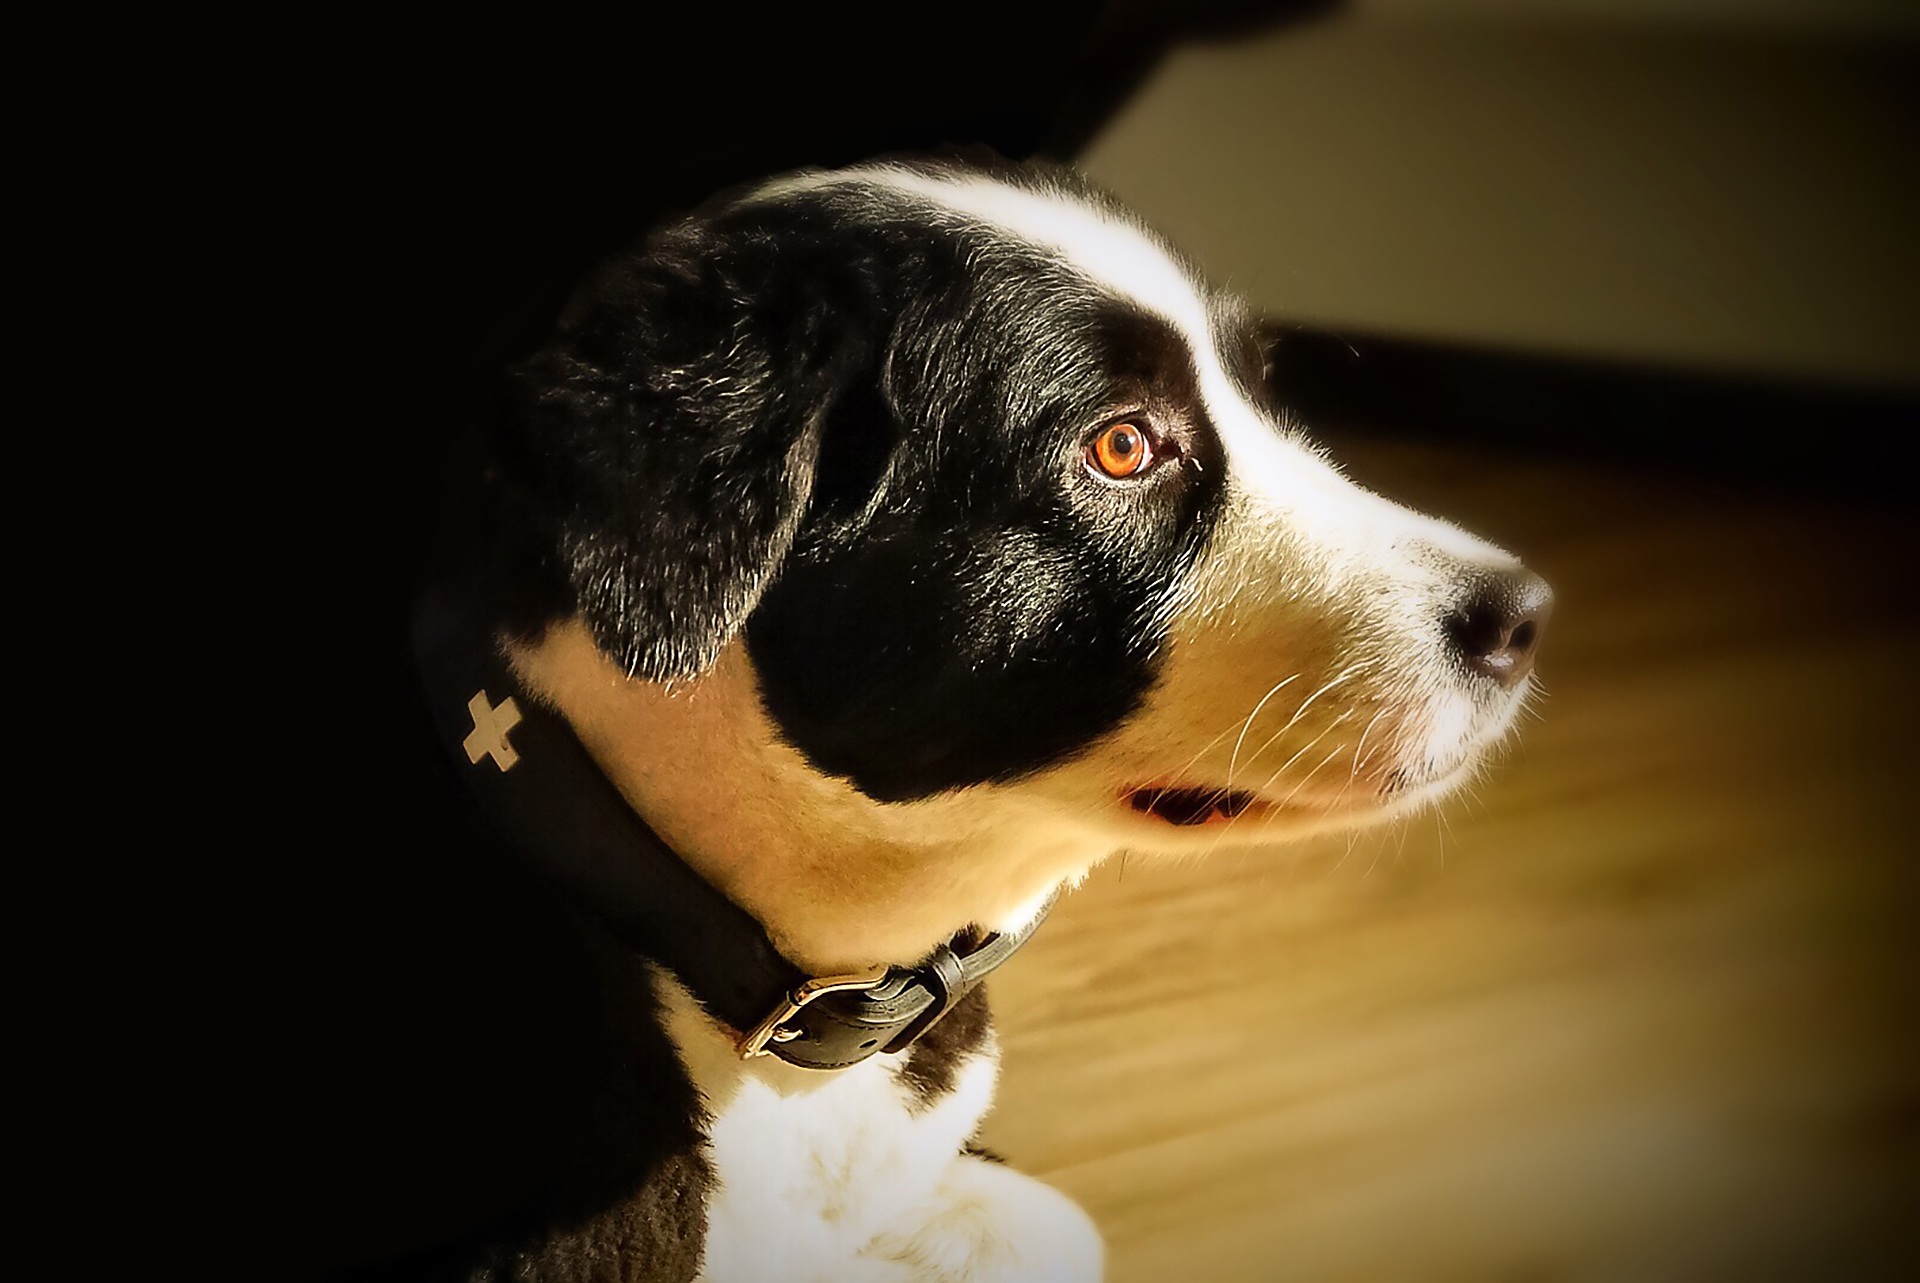
puppy, dog, mammal, black, close up, eyes, whiskers, head, vertebrate, dog like mammal